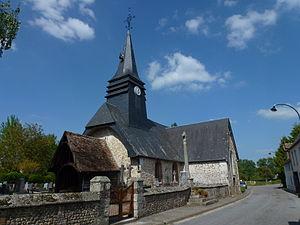
Saint-Vincent-du-Boulay est une commune française située dans le département de l'Eure, en région Normandie.